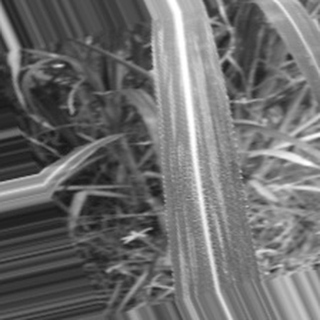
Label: sugarcane_bacterial_blight